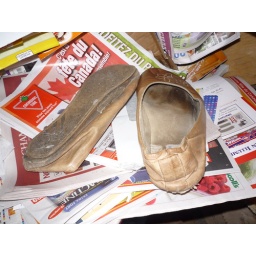
Last shot of thashed tan flat shoe in trashed paper box bin